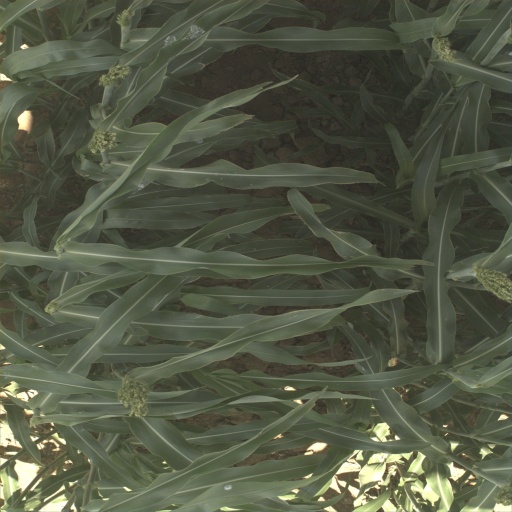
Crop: sorghum